Capacitor plague

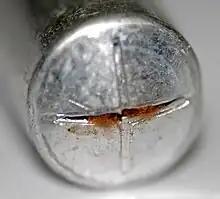
Closeup of a broken electrolytic capacitor vent and dried electrolyte residue

When examining a failed electronic device, the failed capacitors can easily be recognized by clearly visible symptoms that include the following: